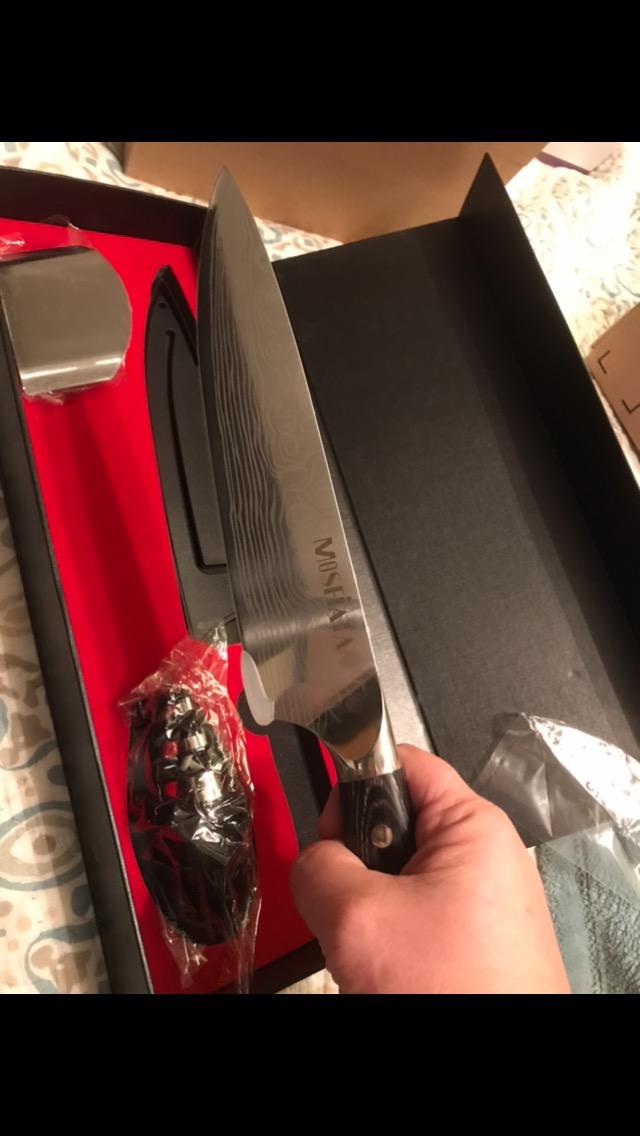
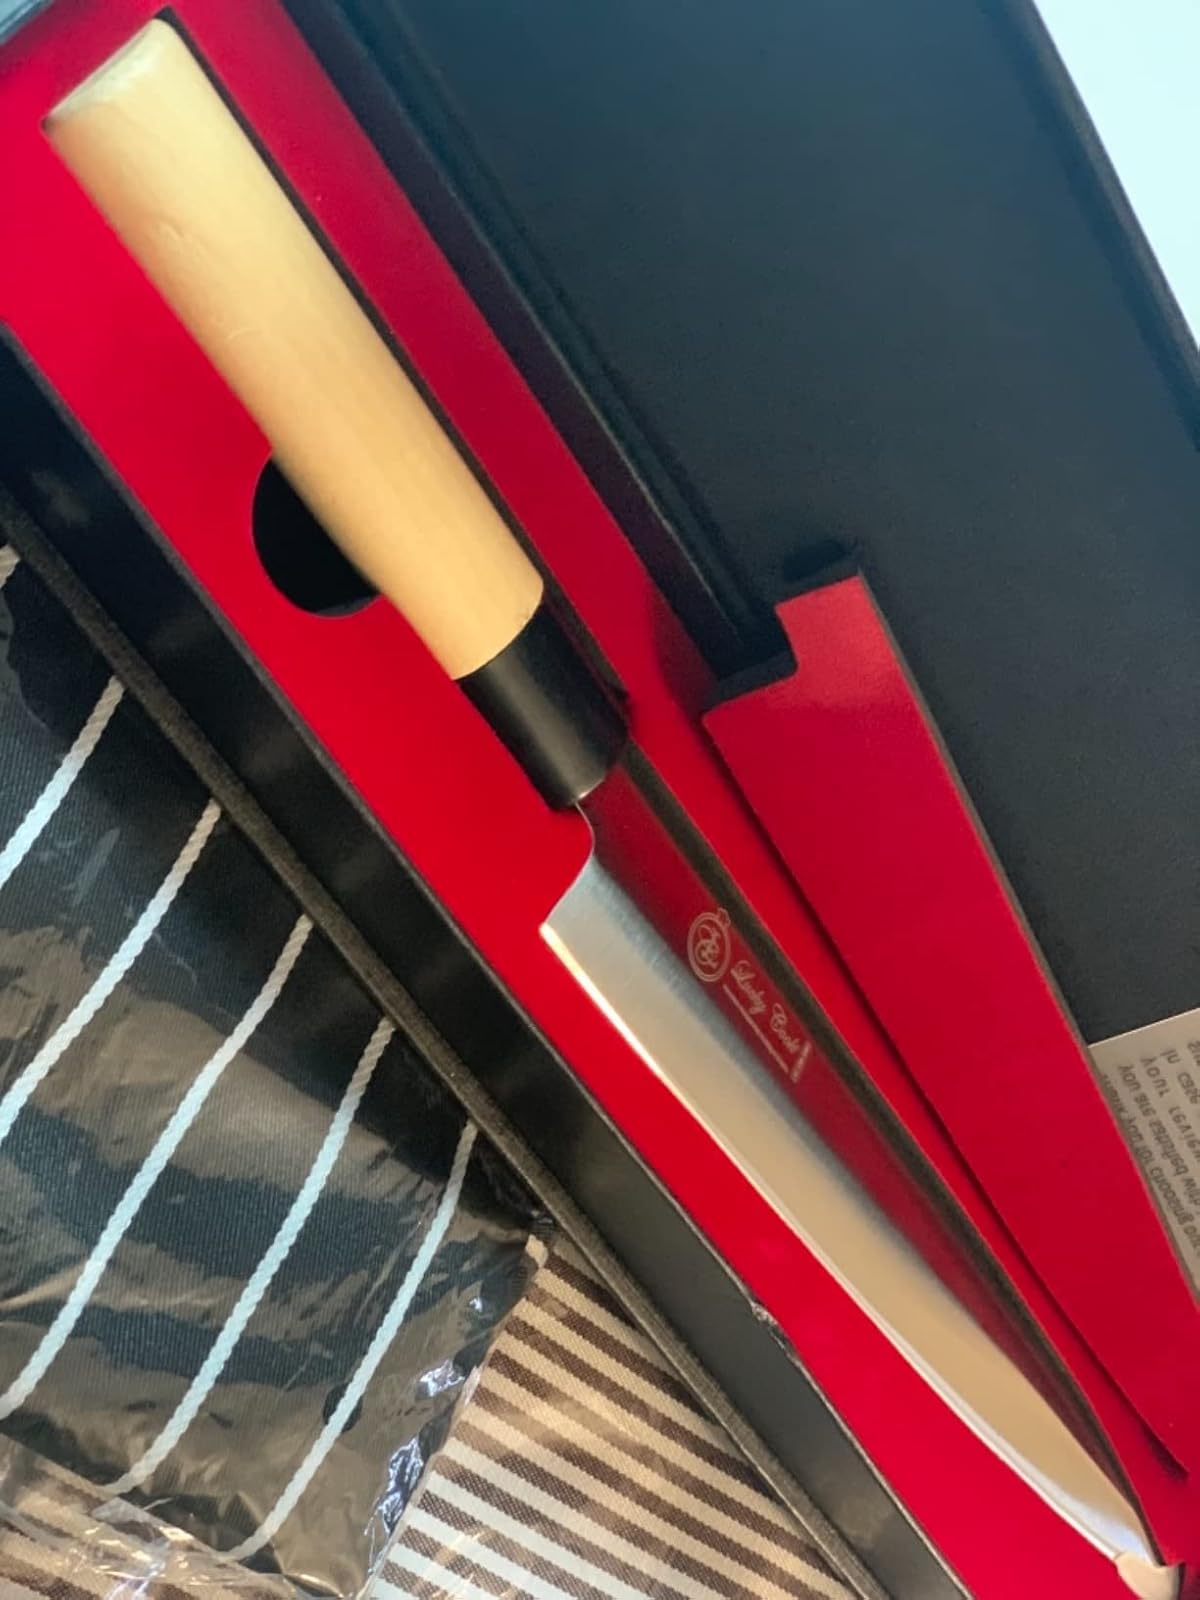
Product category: items_knife
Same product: no